The Giant Behemoth

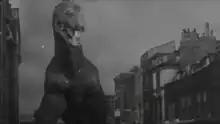
The "Paleosaurus"

Karnes and Bickford travel to Cornwall to investigate the fisherman's death, and although his injuries seem to include radiation burns, they find no evidence of radiation on the beach. Then, Karnes goes to inspect a passenger ship found wrecked and badly damaged, with the loss of all on board. Back in London, the two scientists discovered that samples of the dead fish contain large amounts of radioactive contamination. Karnes begins to suspect that the "behemoth" that the fisherman described seeing is some kind of large marine animal that has mutated as a result of being contaminated by nuclear testing.